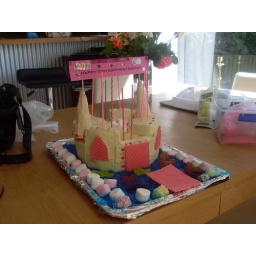
Bridget's castle cake made by Eve